Corrib gas controversy

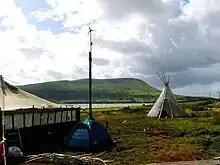
Activist camp on the proposed pipeline route, February 2007

The Shell to Sea campaign, which is campaigning to have the gas processed at sea rather than inland, began during the imprisonment of the Rossport Five in 2005. It is an active group in the affected Kilcommon parish. Shell to Sea also has many supporters outside of the immediately affected area from across County Mayo and the rest of Ireland, as well as abroad. Shell to Sea have a website that is updated frequently. They refuse to be participants in the North West Development Forum (known as the Corrib Gas Forum or known locally as the 'Funny Forum') at which government ministers, Royal Dutch Shell and Mayo County Council hold occasional meetings, as the Forum refuses to consider the aspects of the project that people find most objectionable.